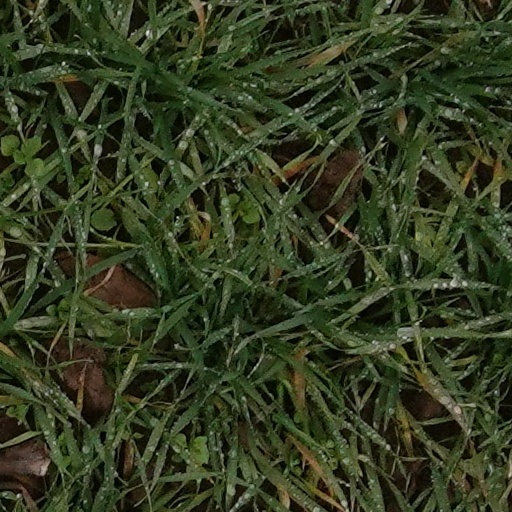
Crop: wheat